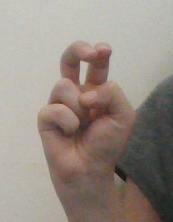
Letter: toot